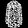
Label: Coat